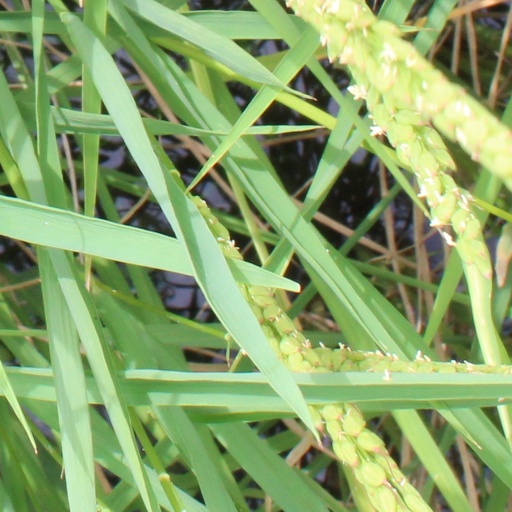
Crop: rice